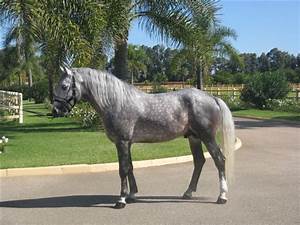
Label: horse